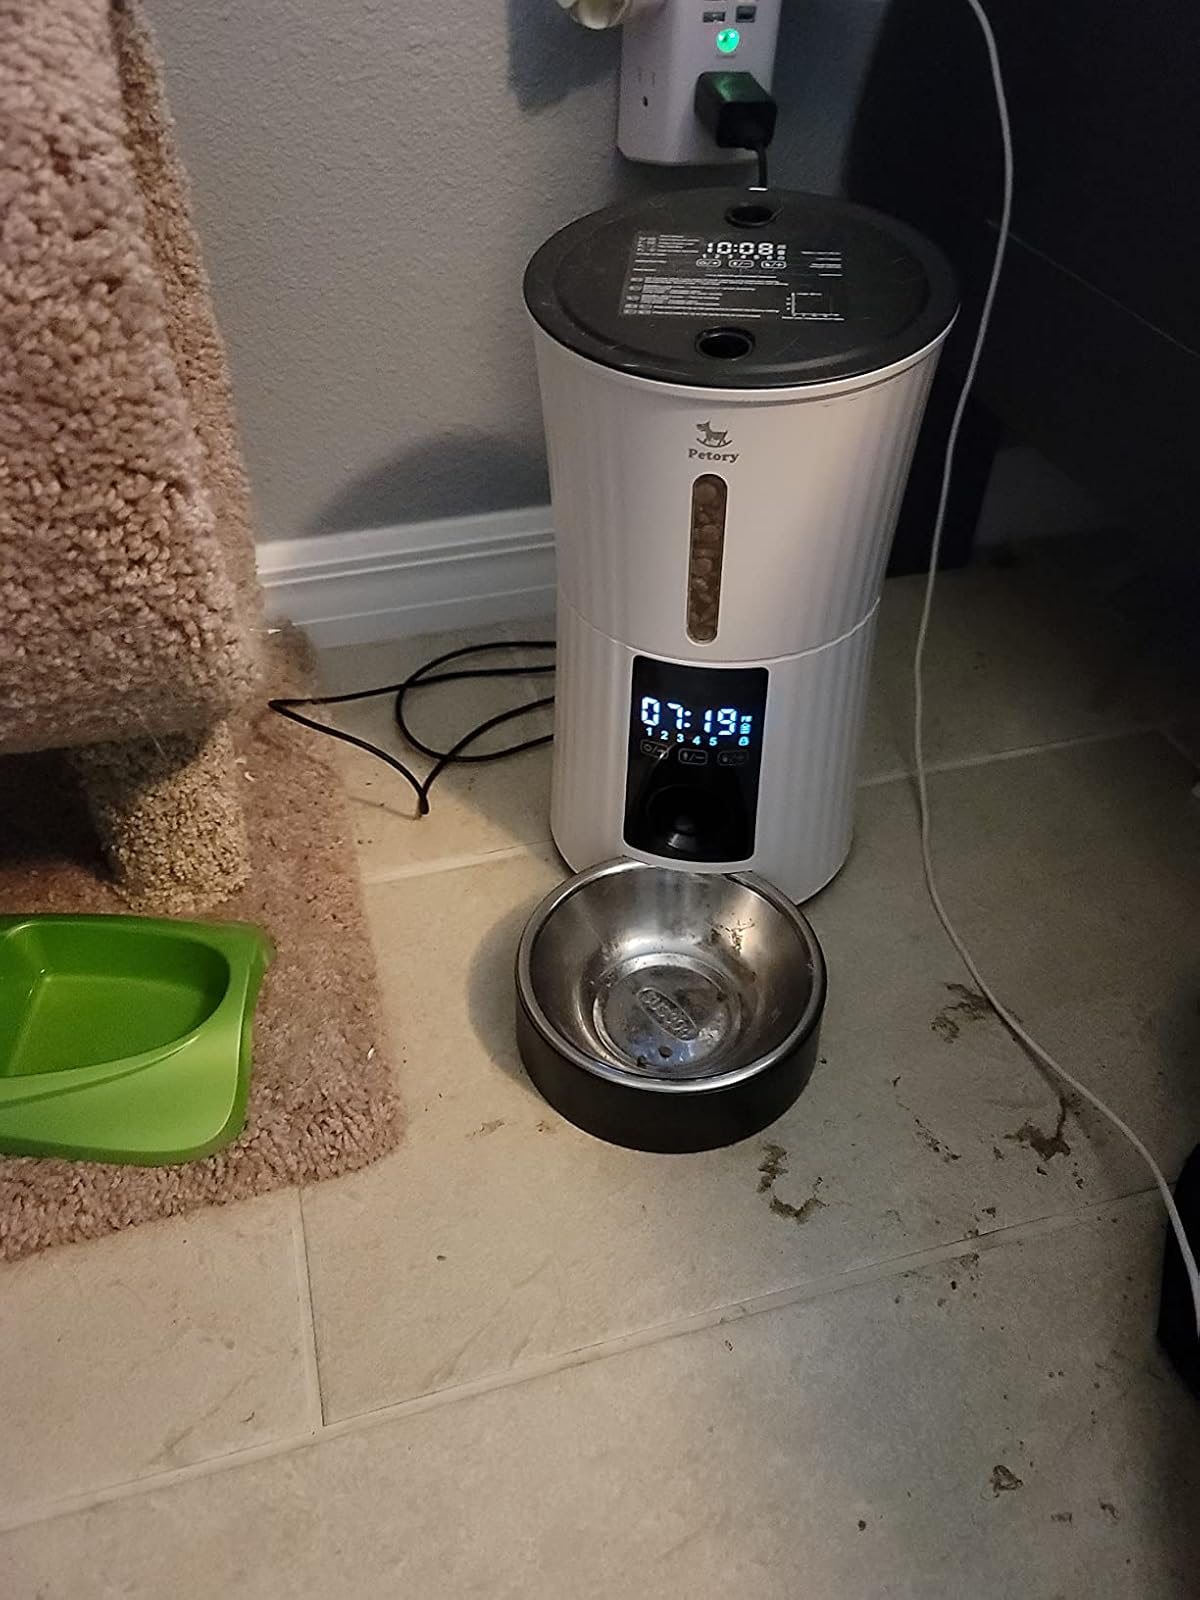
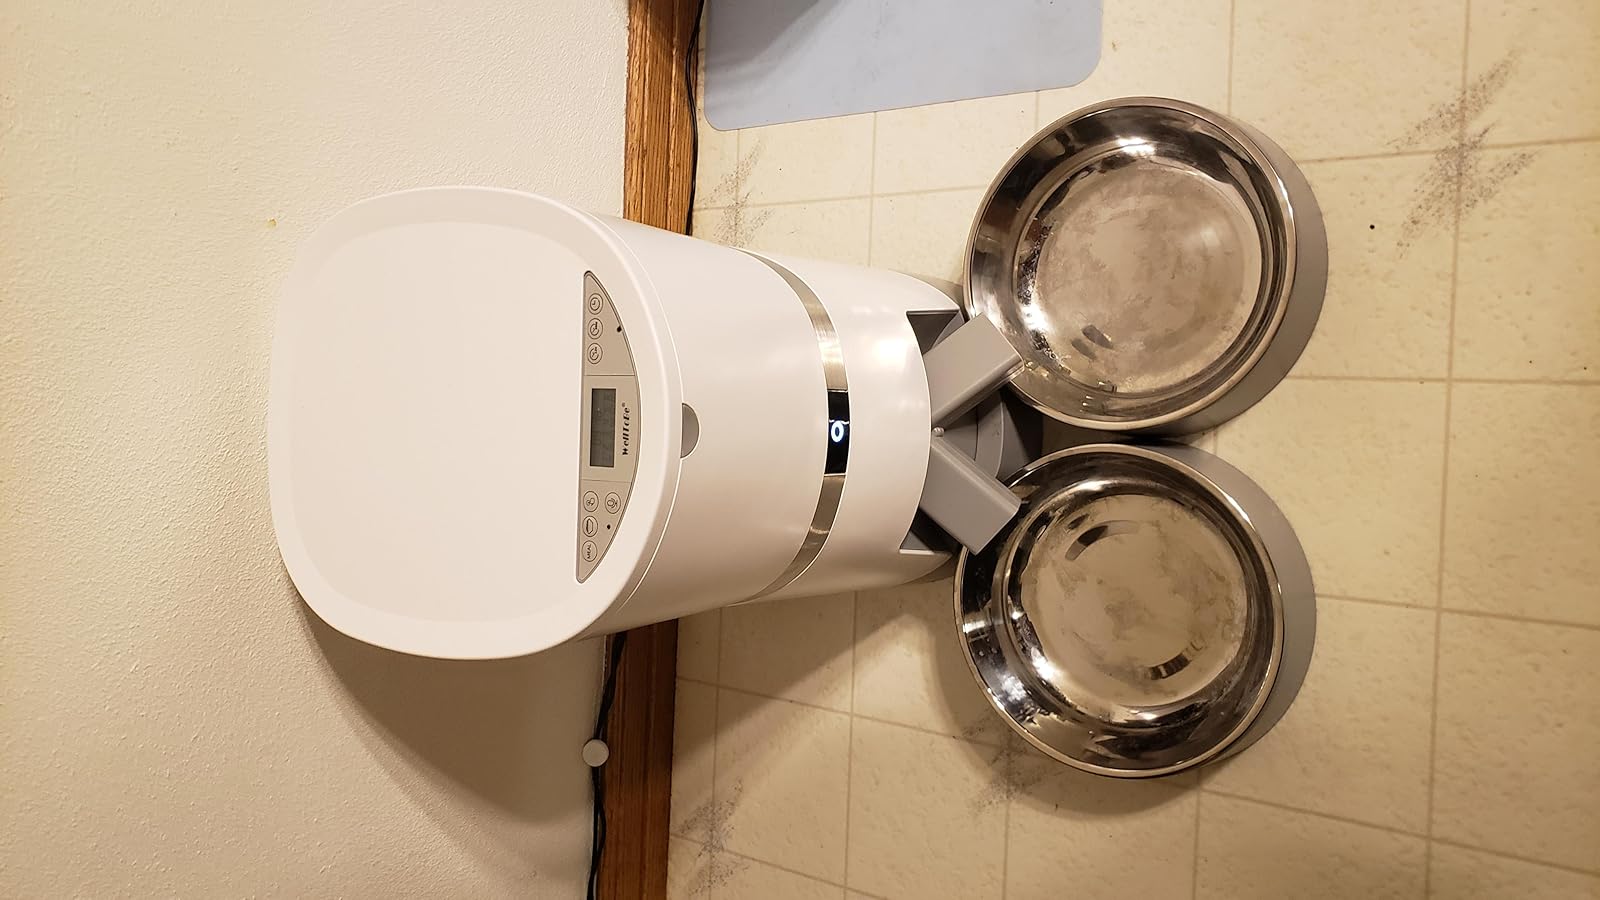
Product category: items_feeder
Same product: no